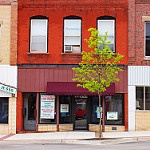
Label: buildings